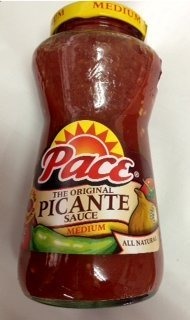
Item Name: Campbell Pace picante sauce MEDIUM Medium 453g 2 pcs set
Value: 2.0
Unit: Count

Price: 2.975